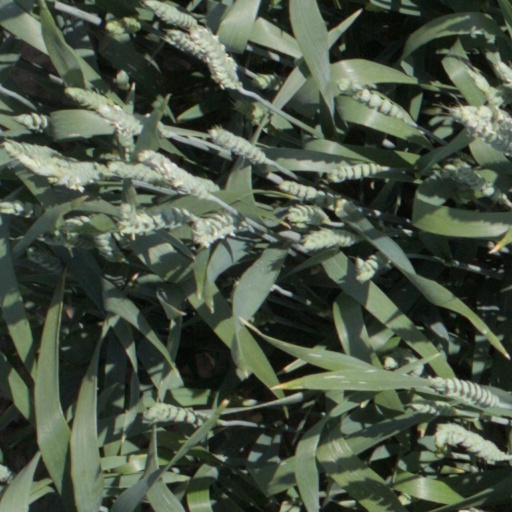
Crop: wheat